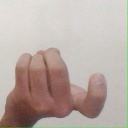
अक्षर: ज